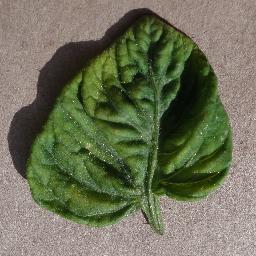
Label: Tomato___Tomato_Yellow_Leaf_Curl_Virus